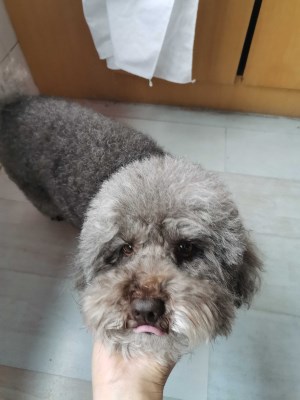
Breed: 7449-n000128-teddy